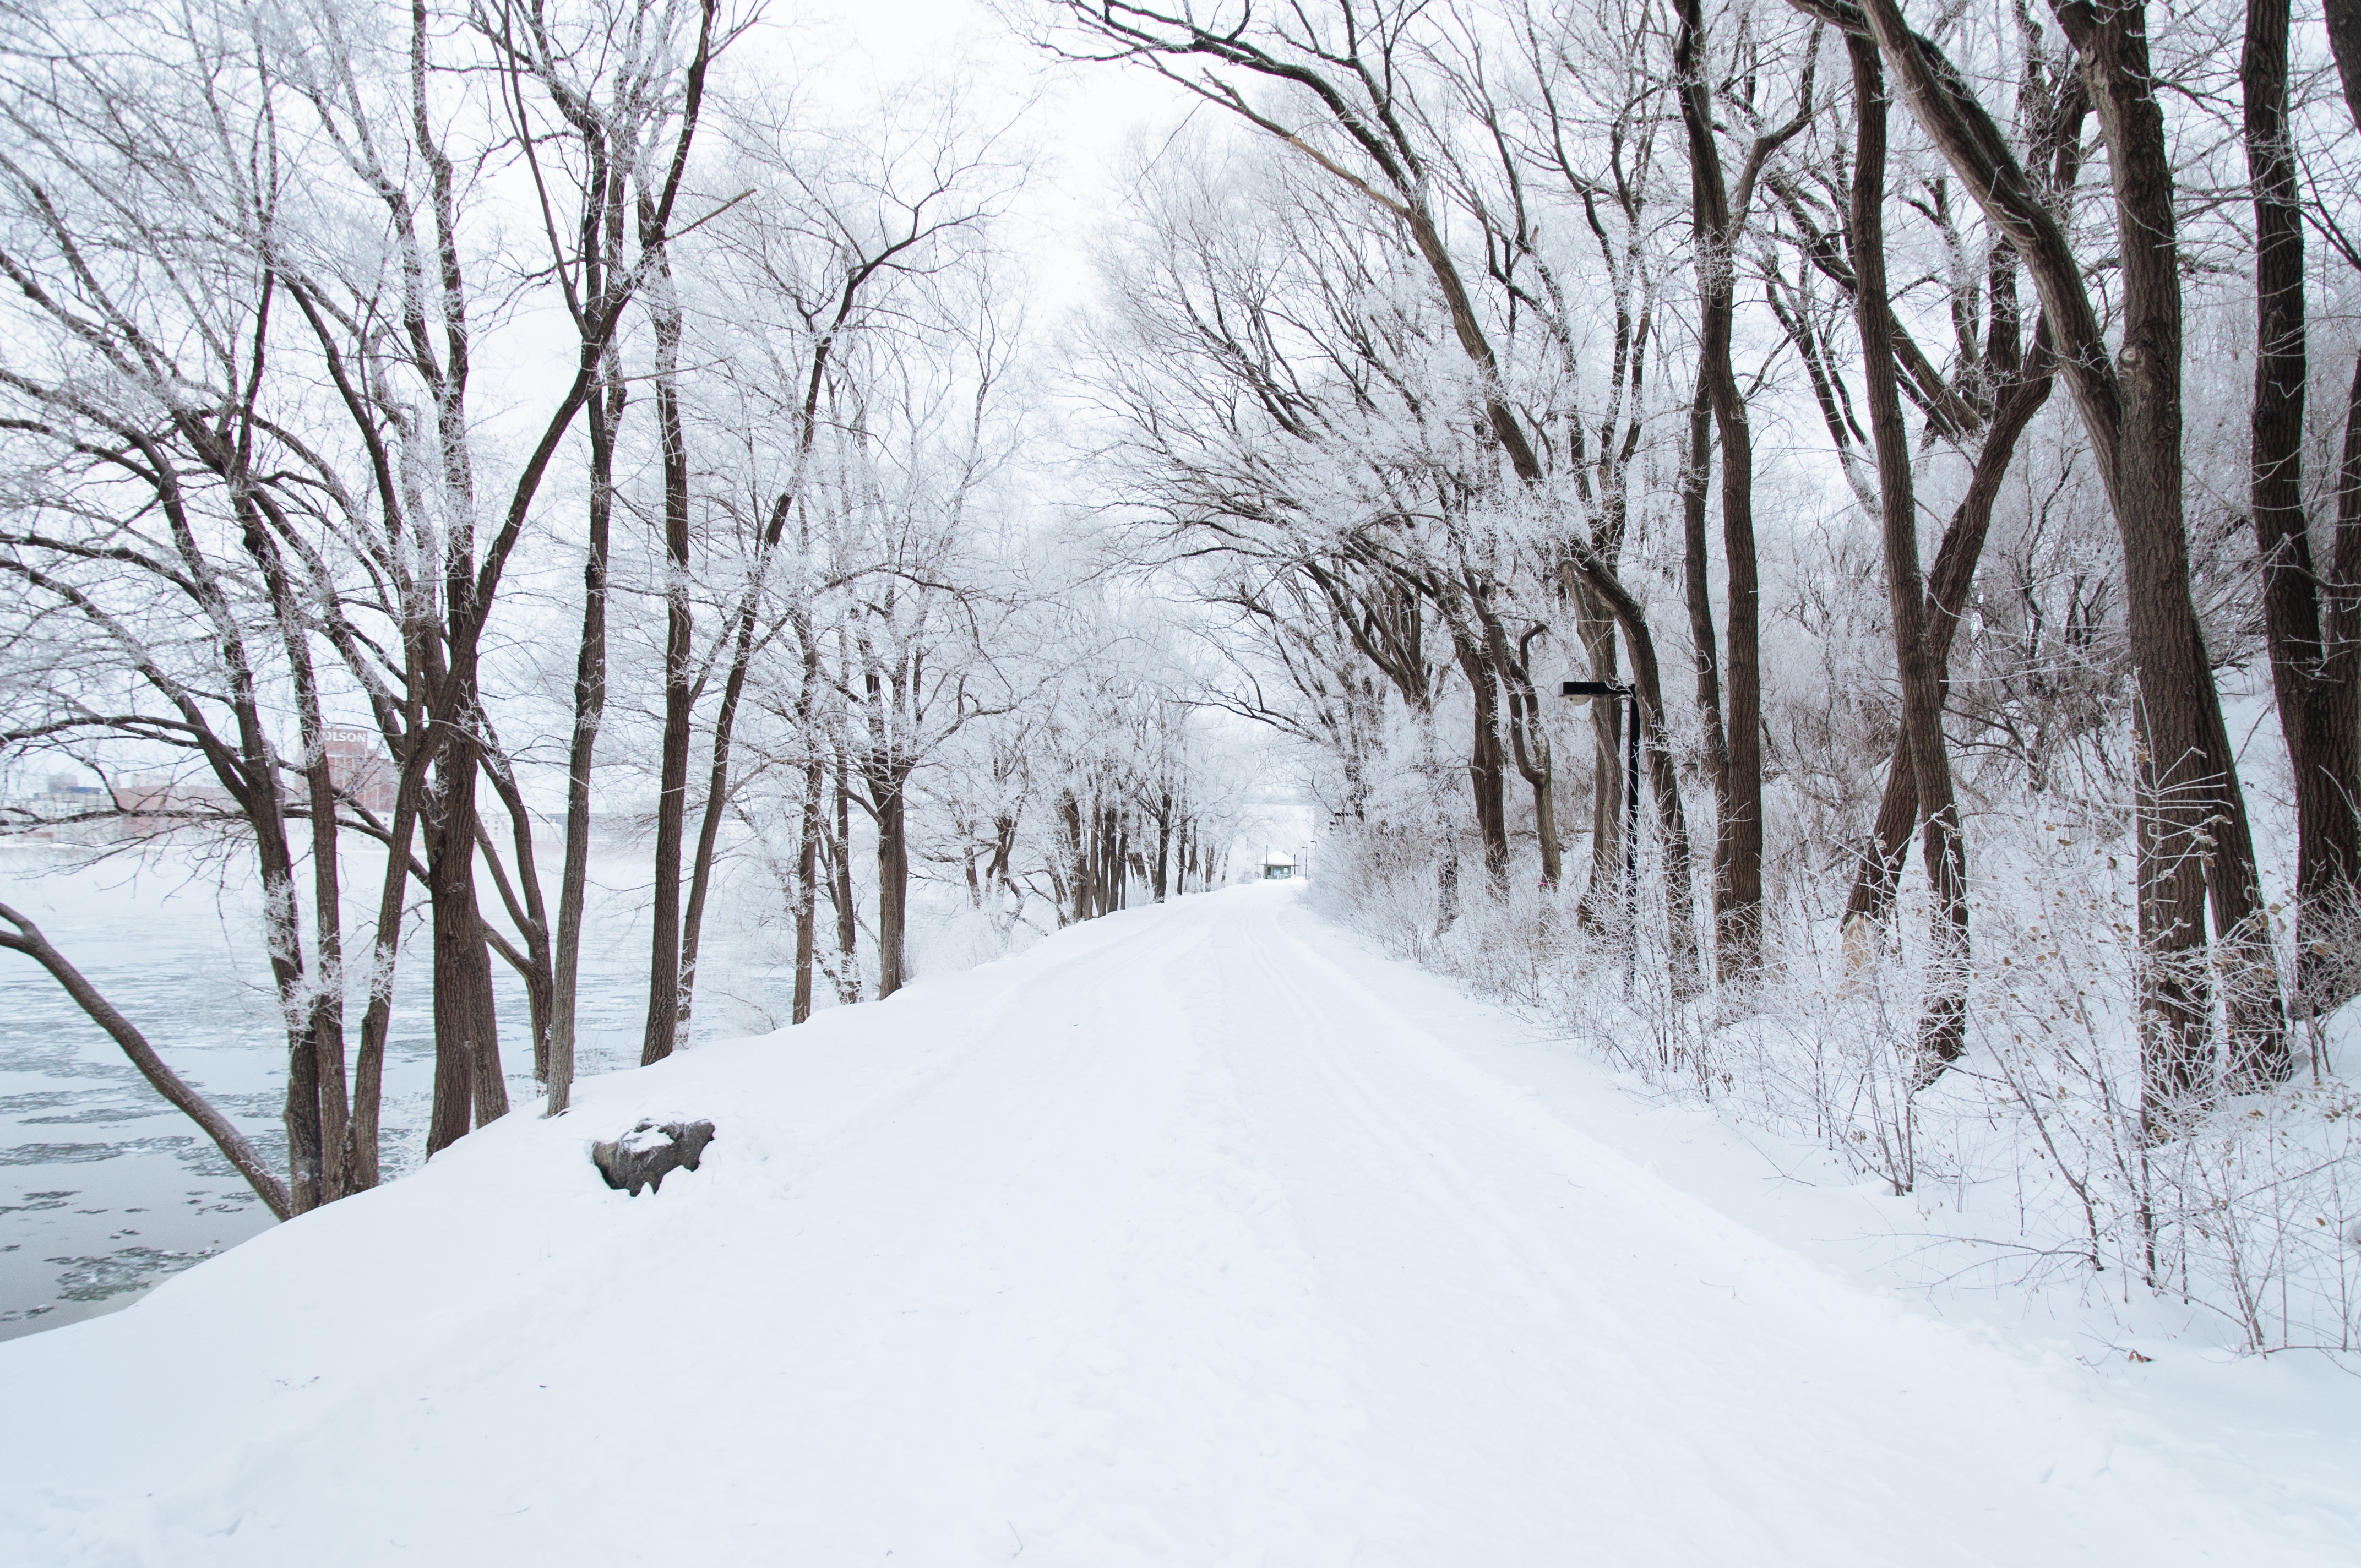
tree, forest, path, snow, cold, winter, white, weather, season, trees, blizzard, freezing, winter storm